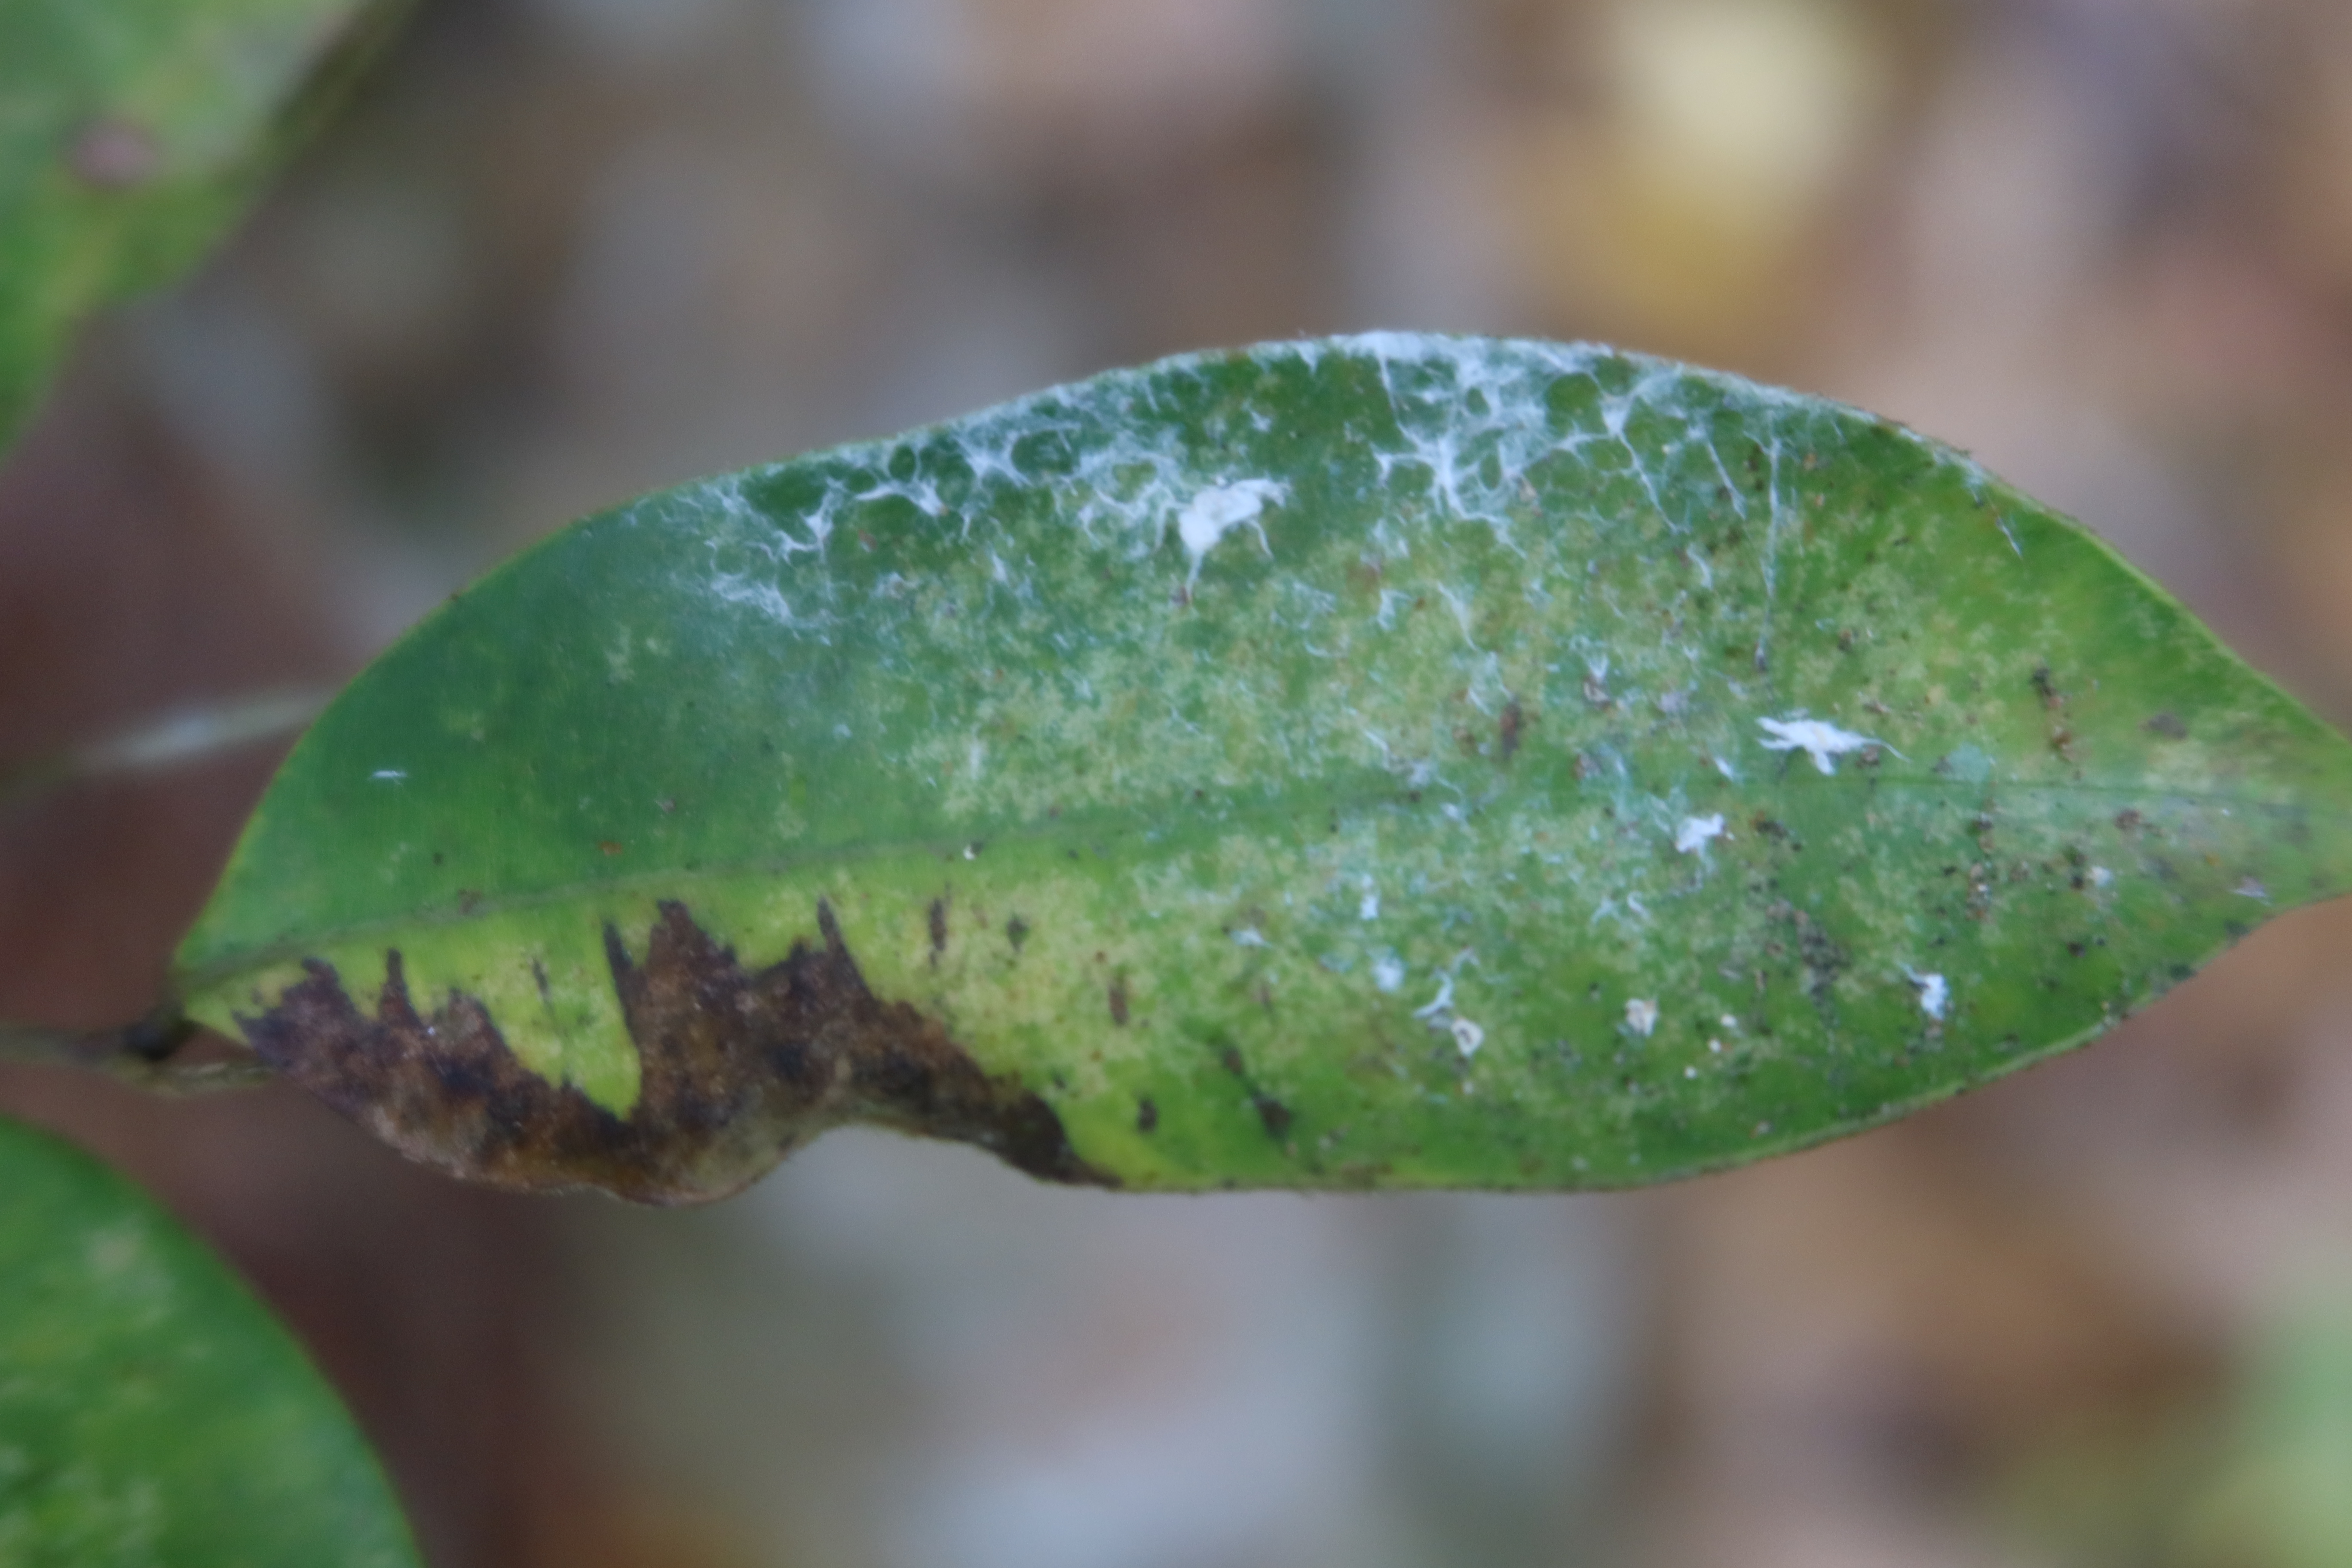
Label: Powdery mildew